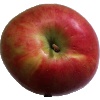
Label: Apple Crimson Snow 1